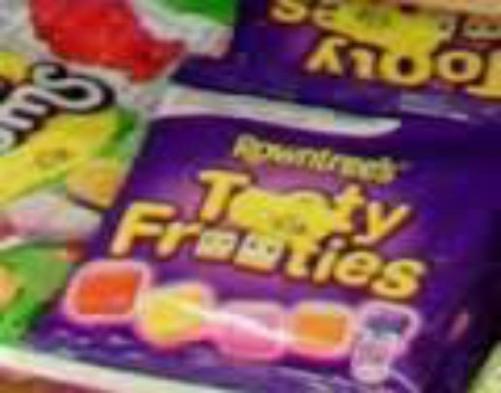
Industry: Food